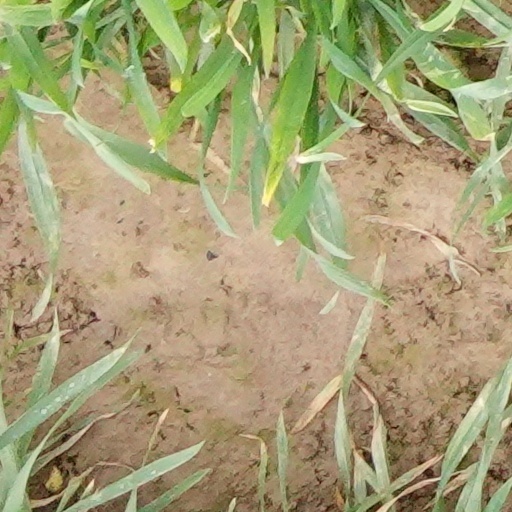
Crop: wheat